1904 New York Giants season

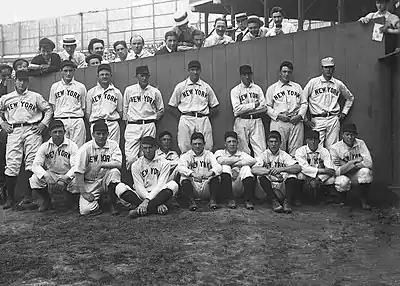
Team photograph

The Giants had little offensive firepower in this pitching-dominated era but scored using a balanced lineup and a lot of small-ball tactics formerly employed by manager McGraw in his playing days. The lineup featured three of the top five stolen base leaders in the majors: Bill Dahlen, Sam Mertes, and Dan McGann.